Kondele

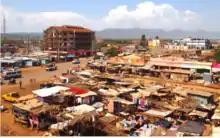
Kondele market c. 2010

The proposed infrastructural developments in 2013 have however led to some positive news coverage of the town. Various media outlets such as Daily Nation and Standard have reported on the rising developments in the region as a result of the new roads, hospital and schools.